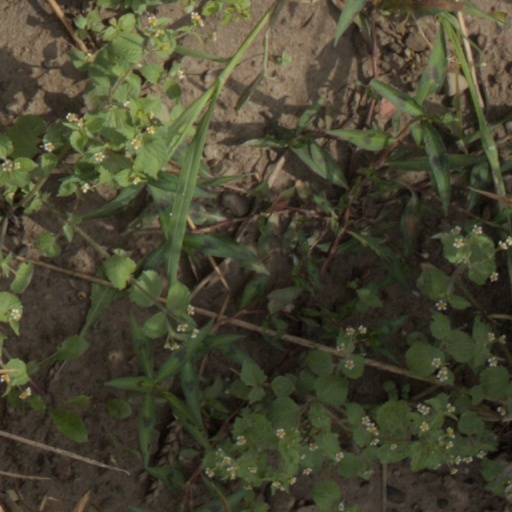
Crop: wheat